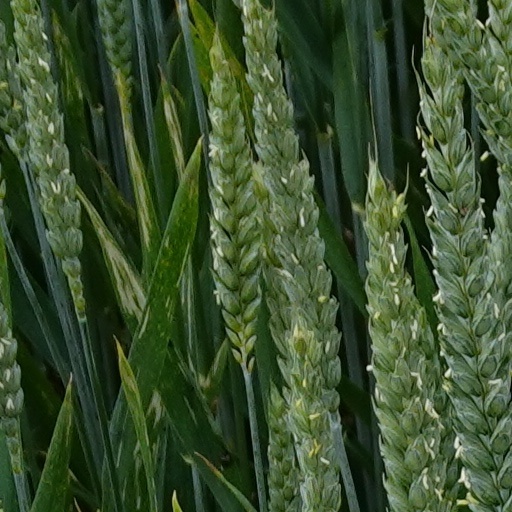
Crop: wheat